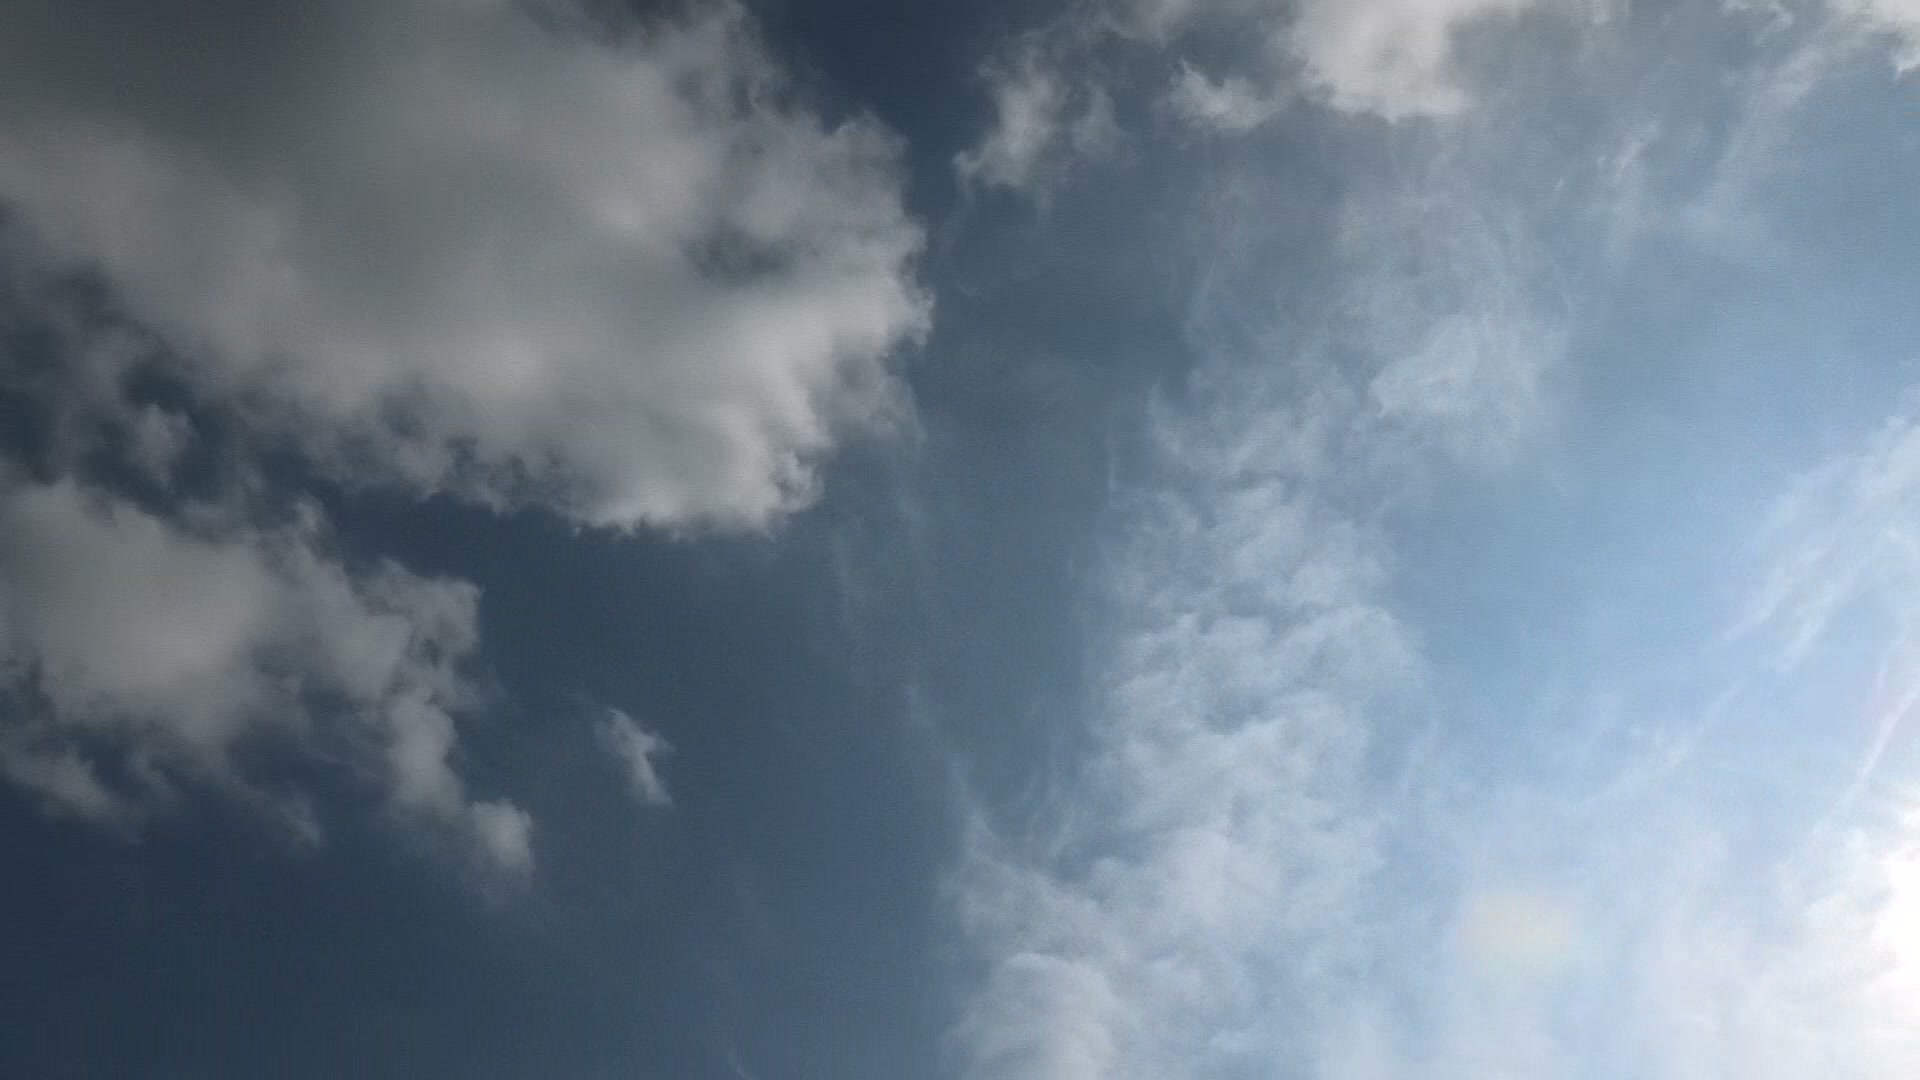
Cloud type: Cumulus